Undercliffe Cemetery

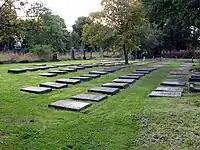
Quaker gravestones

Most of the western half of the site is consecrated for Anglican burials while the eastern half is set aside for non-conformist burials such as Baptist, Methodist, and Quaker.